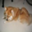
Label: dog